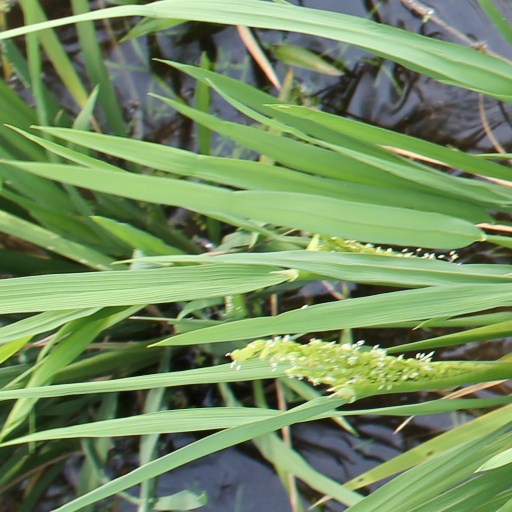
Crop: rice